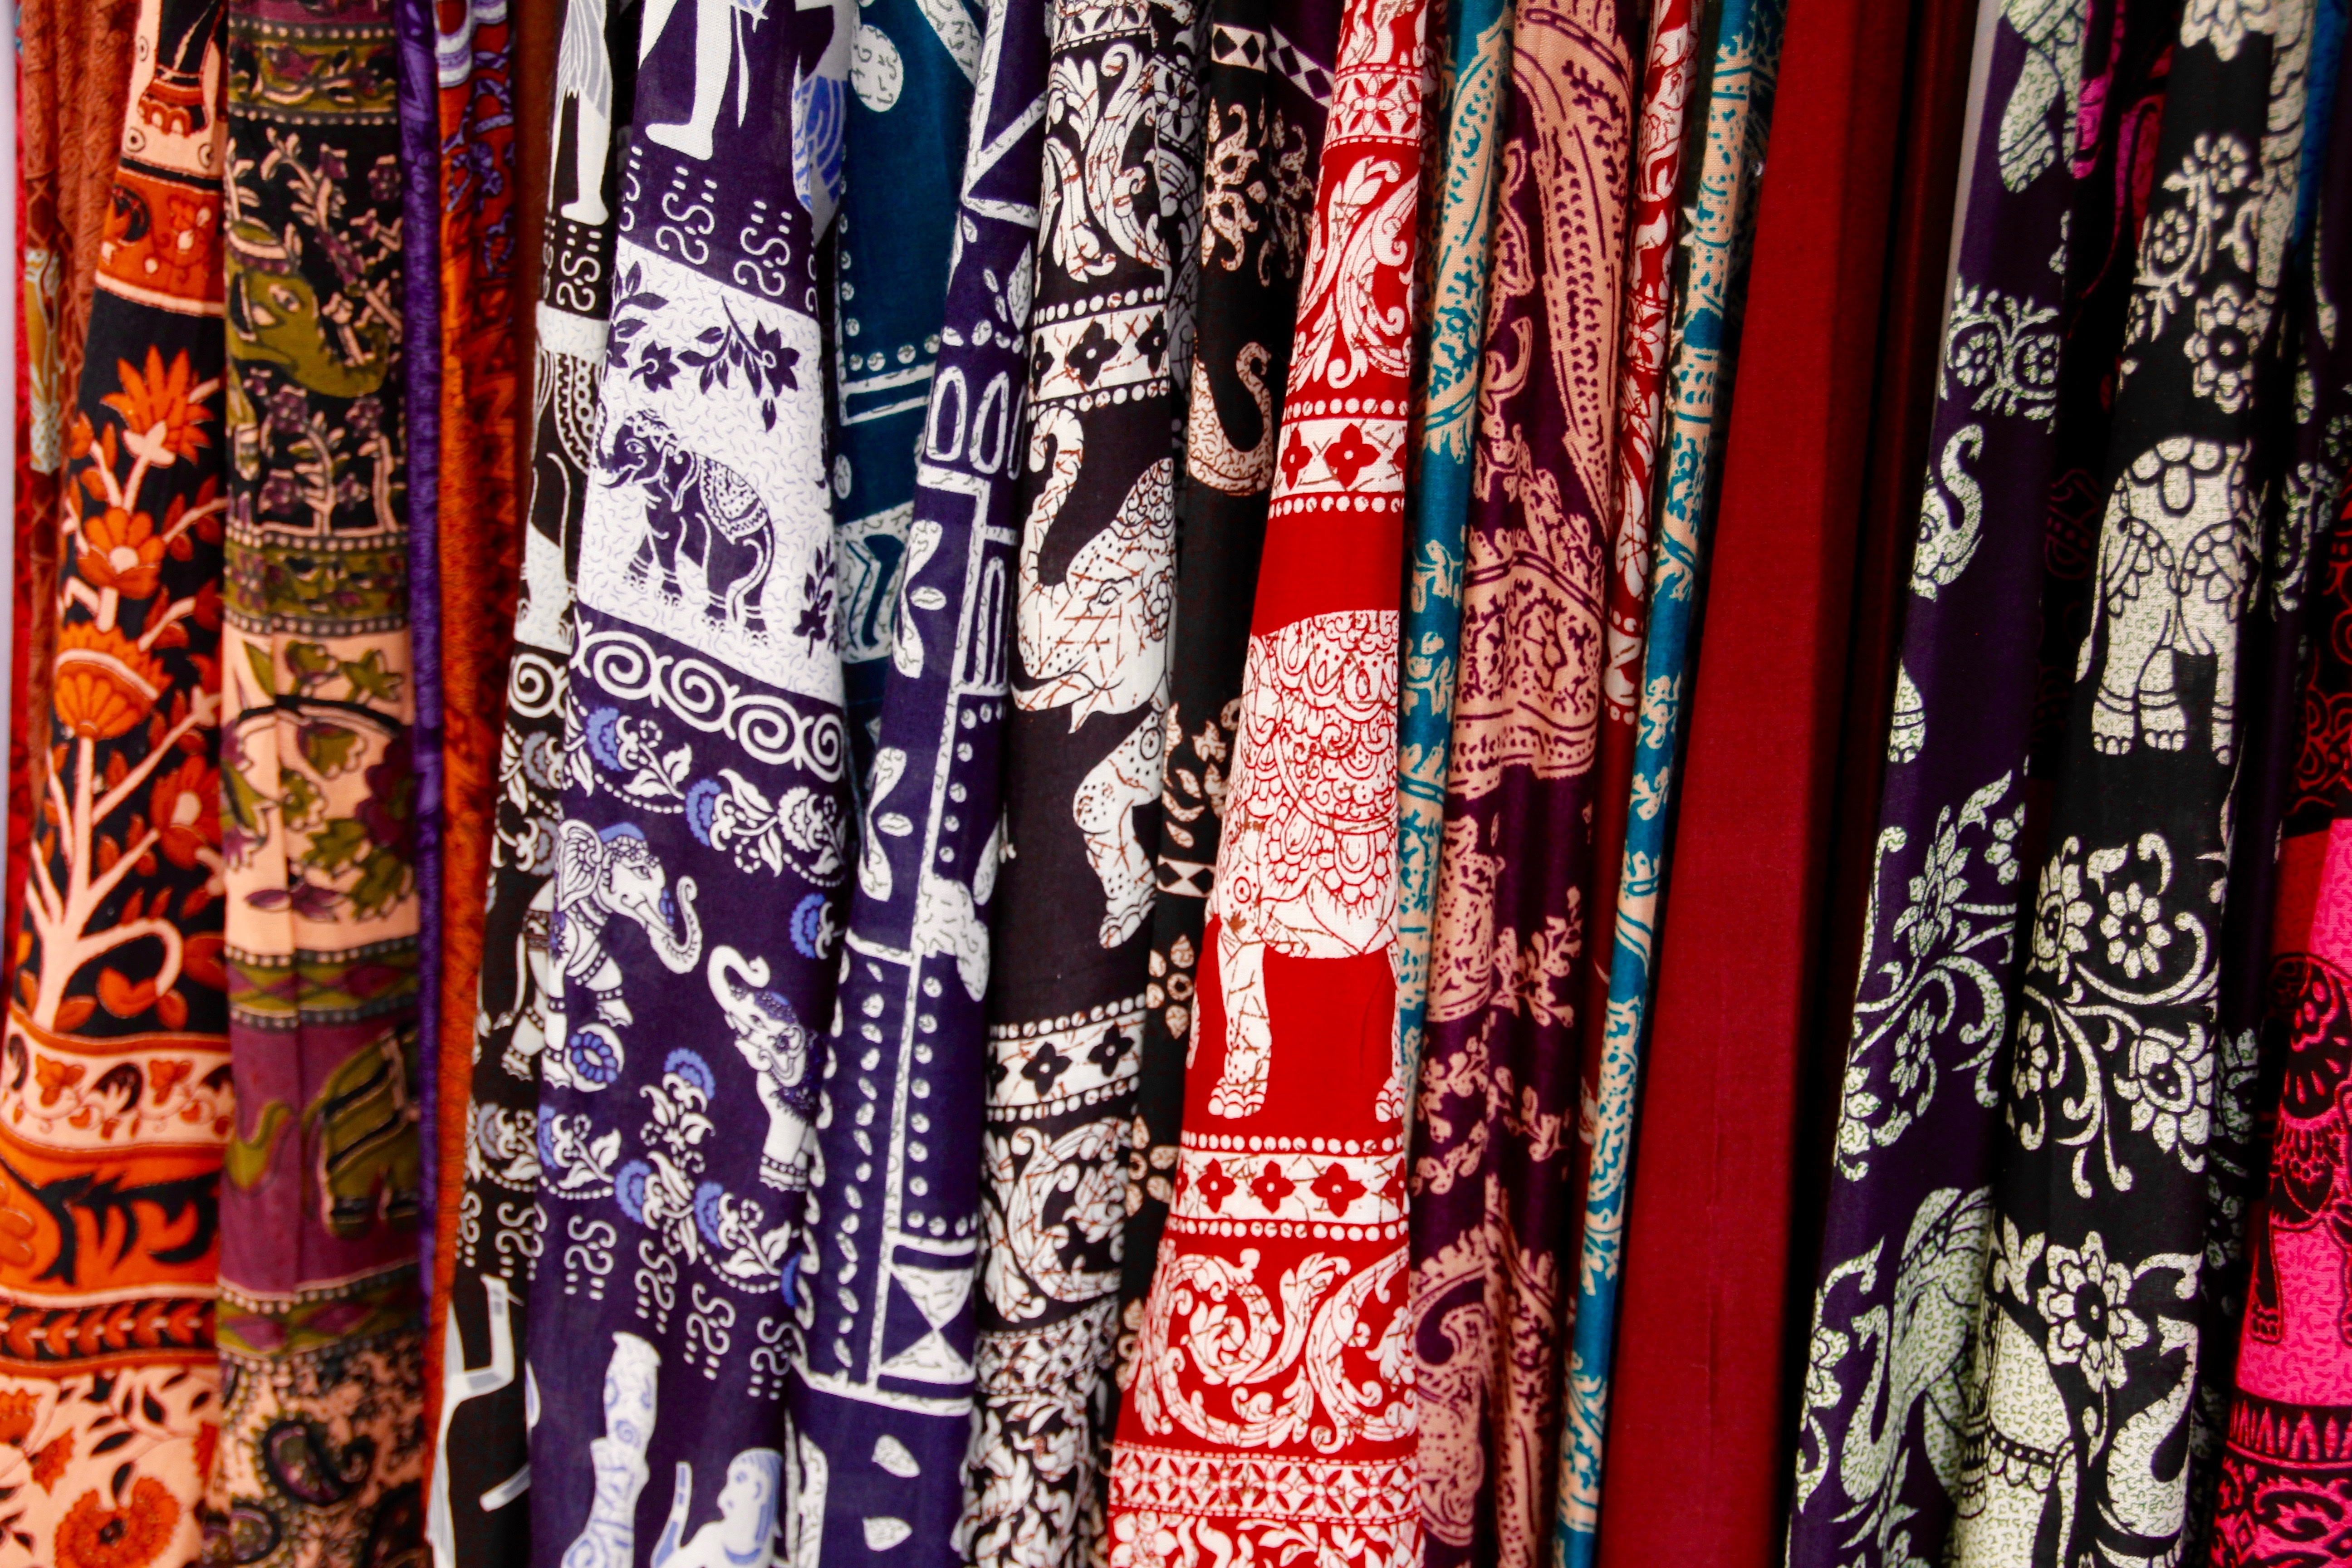
pattern, color, clothing, colorful, cloth, scarf, fabric, interior design, textile, art, design, violet, towels, tissue, textiles